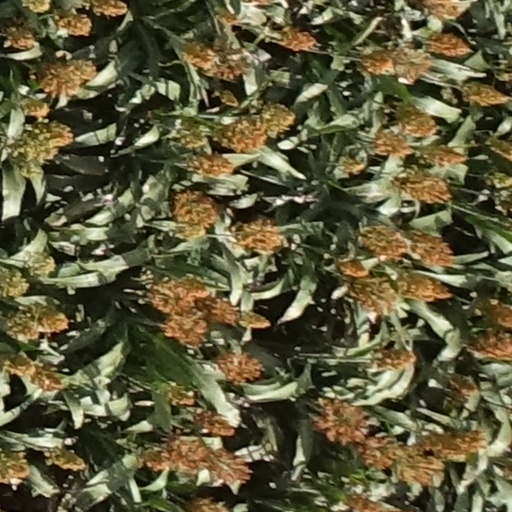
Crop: sorghum